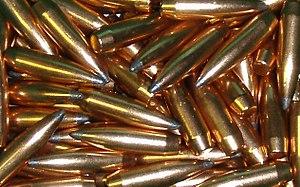
Une balle est un projectile d'arme à feu d'un calibre inférieur à 20 mm, de type pistolet, carabine, fusil, pistolet mitrailleur, fusil mitrailleur….